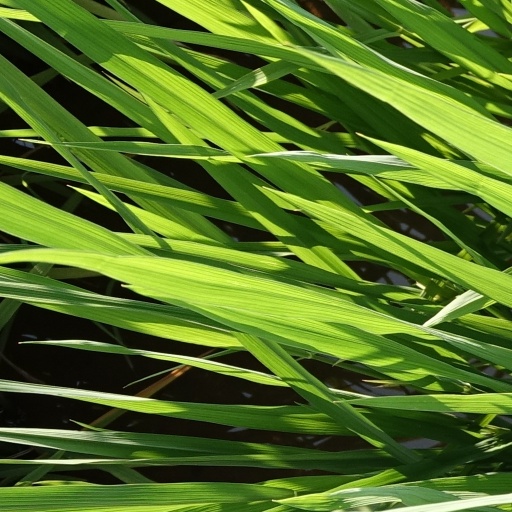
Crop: rice